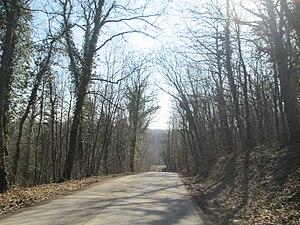
Lisović est un village de Serbie situé dans la municipalité de Barajevo et sur le territoire de la Ville de Belgrade. Selon les données du recensement de 2011, il compte 1 054 habitants.